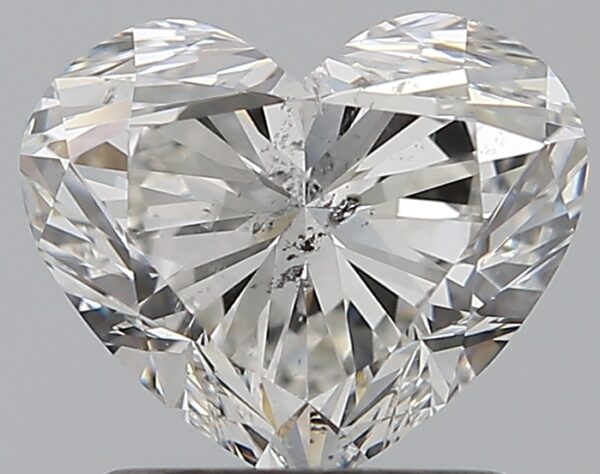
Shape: heart
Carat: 1.51
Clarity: SI2
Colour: G
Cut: EX
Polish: EX
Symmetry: EX
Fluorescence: N
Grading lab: GIA
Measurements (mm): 6.65 x 7.92 x 4.81